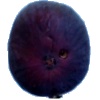
Label: fig